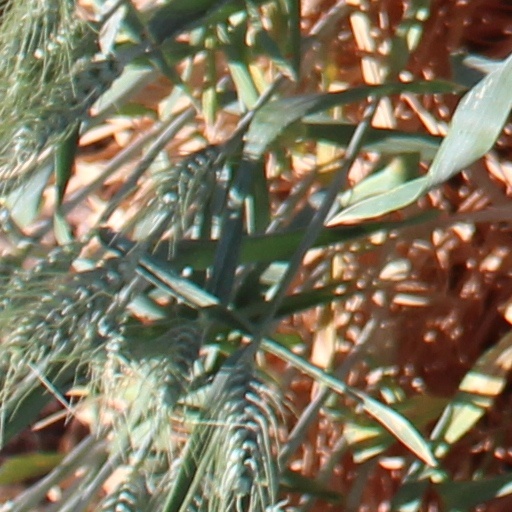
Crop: wheat